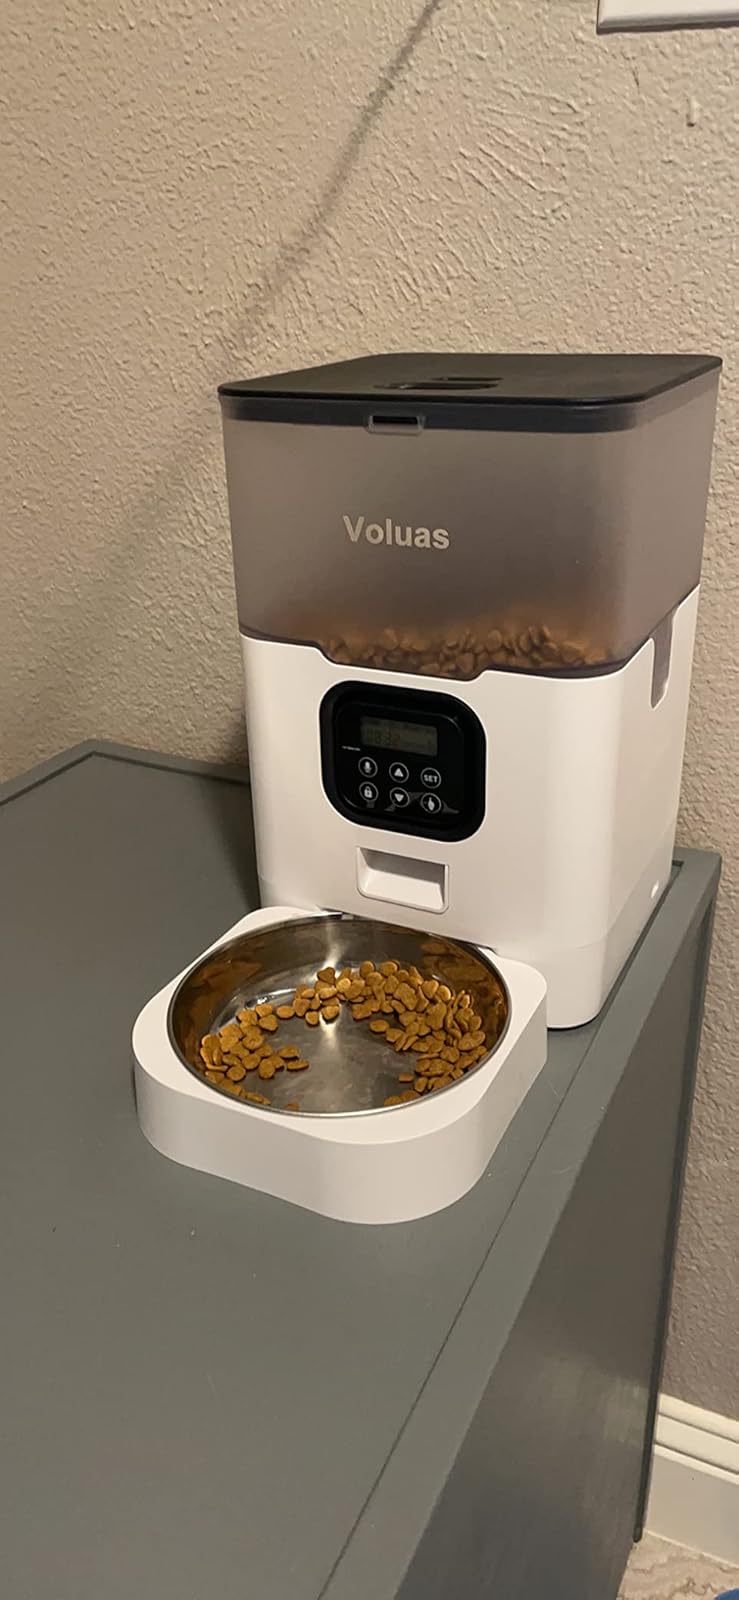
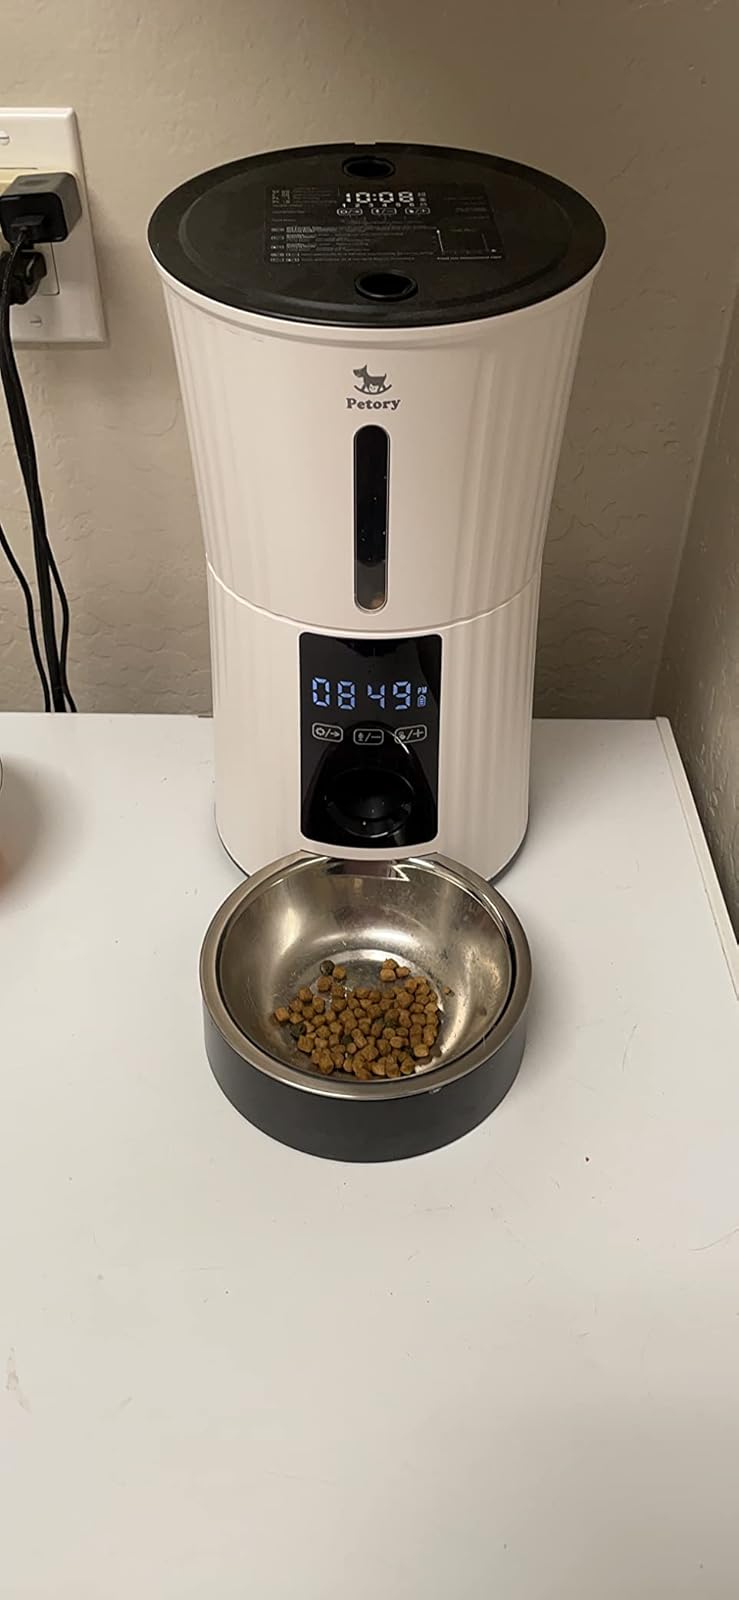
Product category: items_feeder
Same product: no